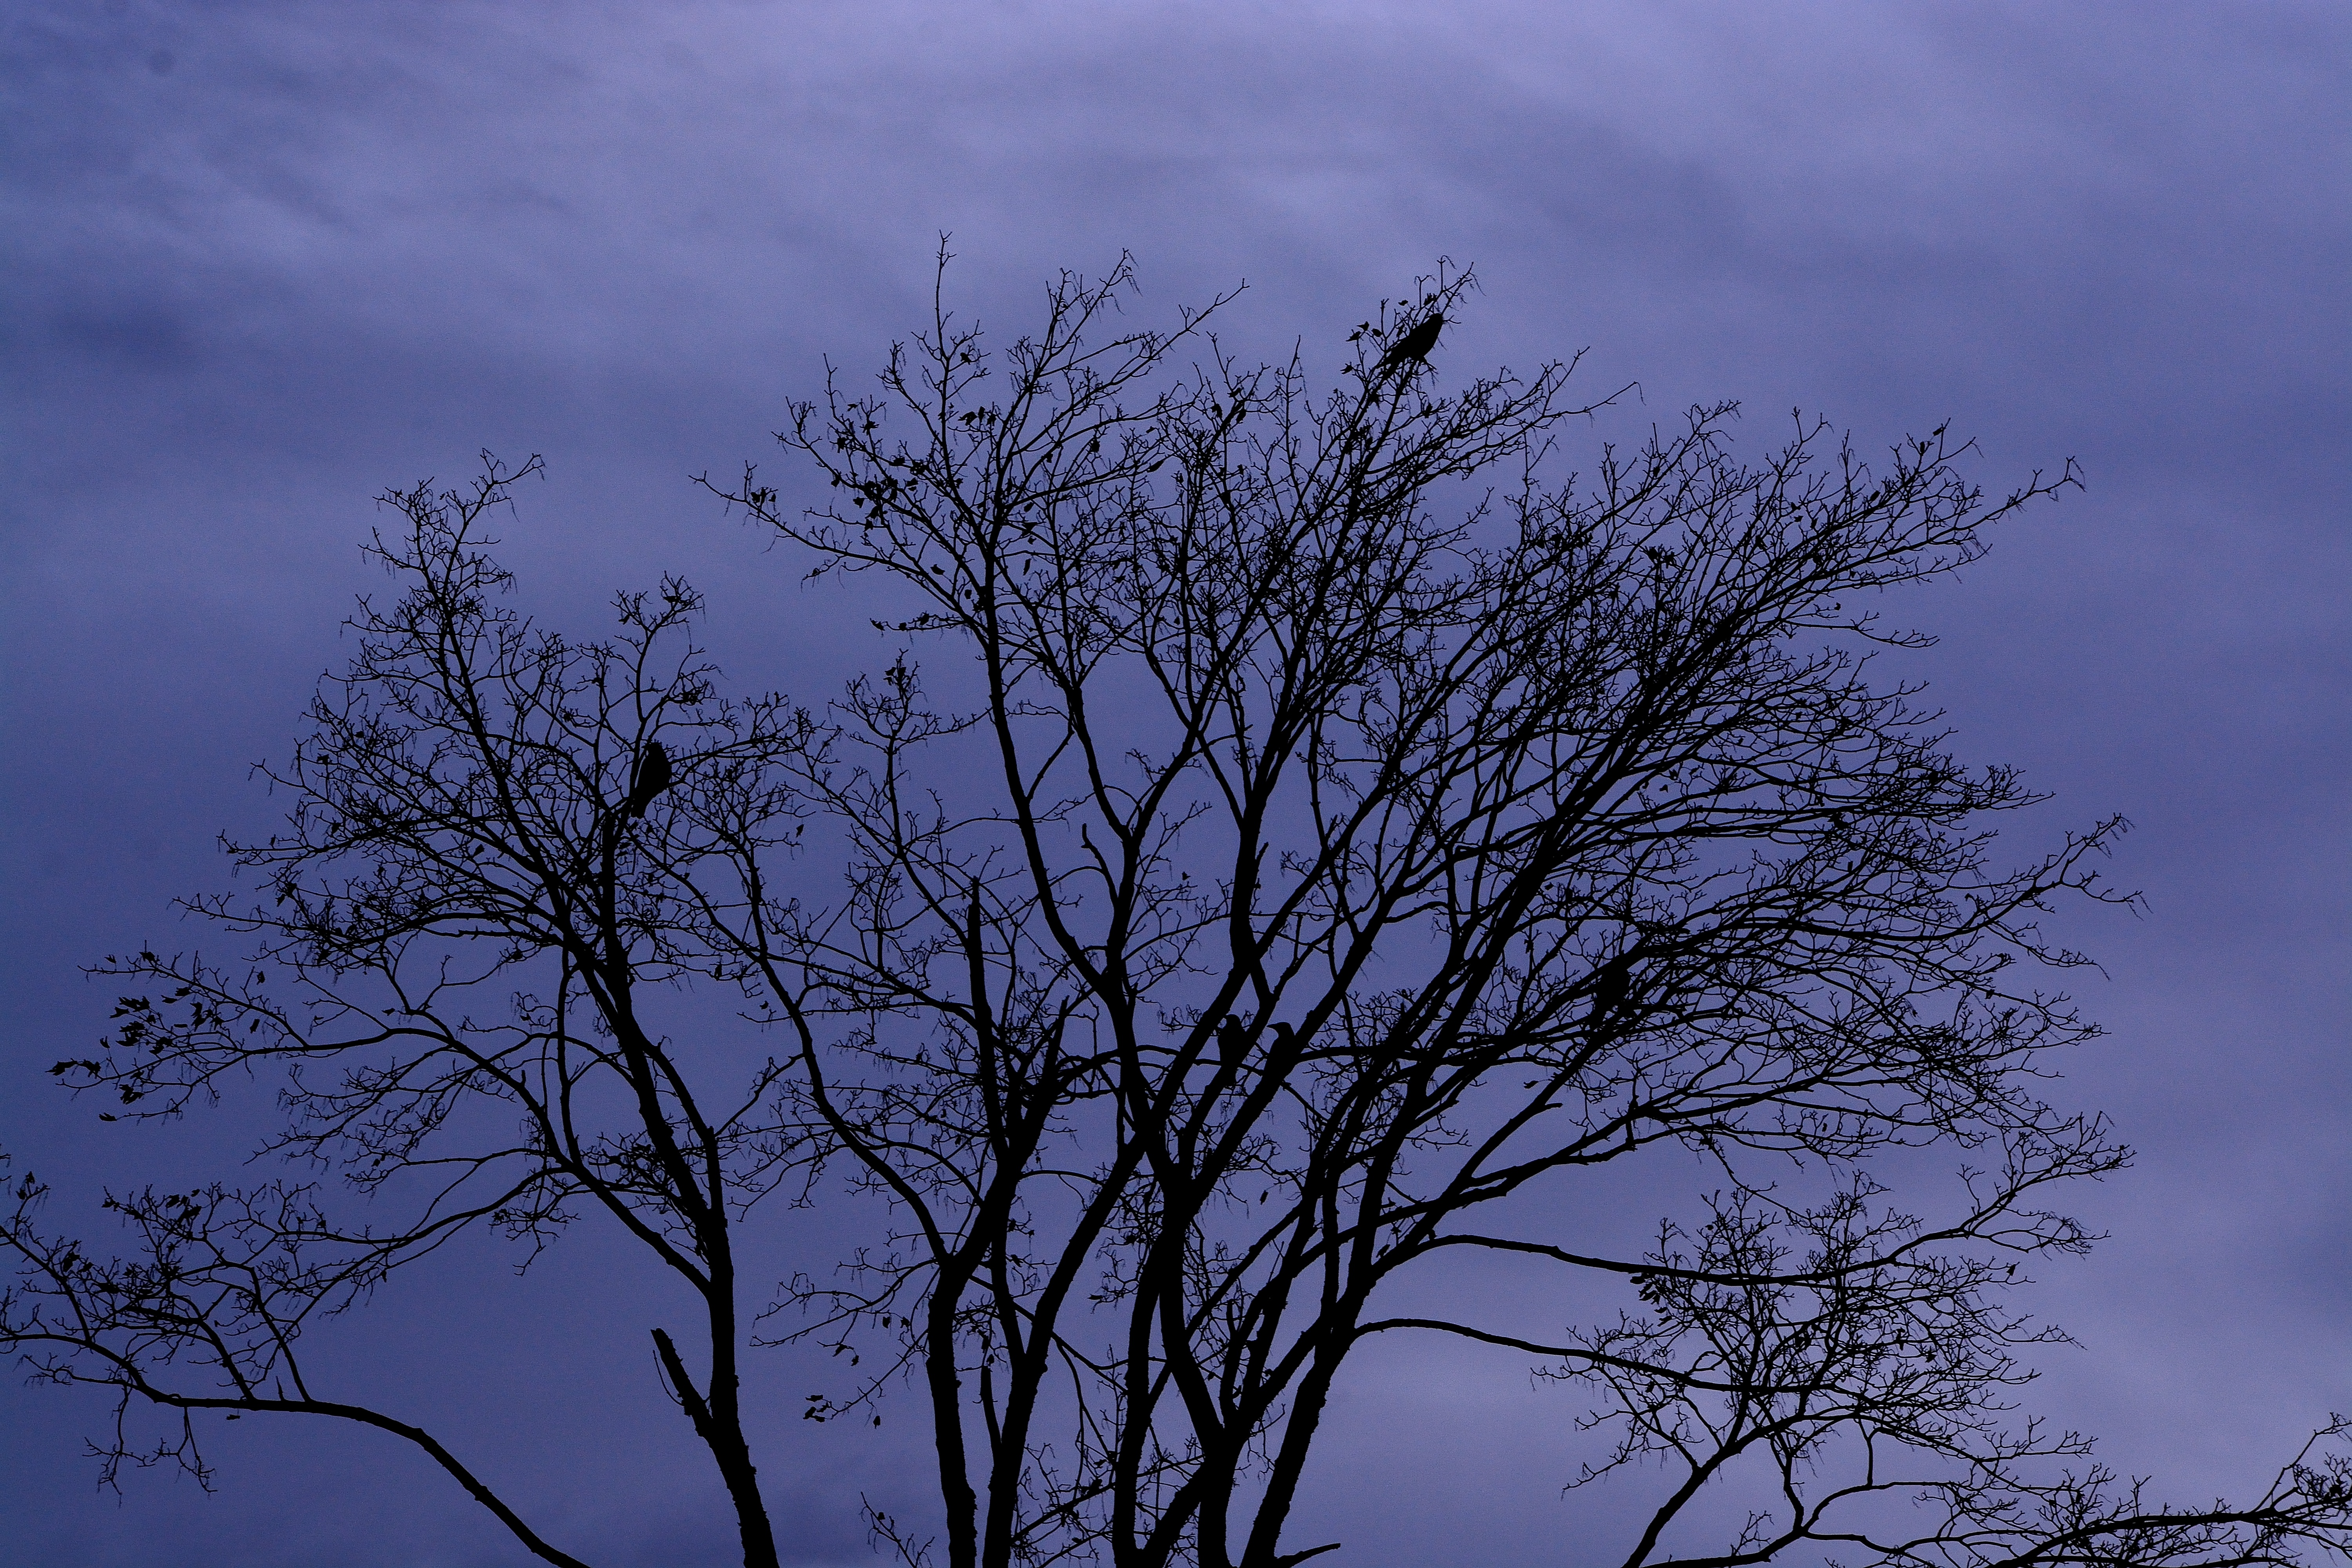
tree, nature, branch, winter, cloud, plant, sky, morning, dawn, atmosphere, dusk, evening, darkness, crown, atmospheric phenomenon, woody plant